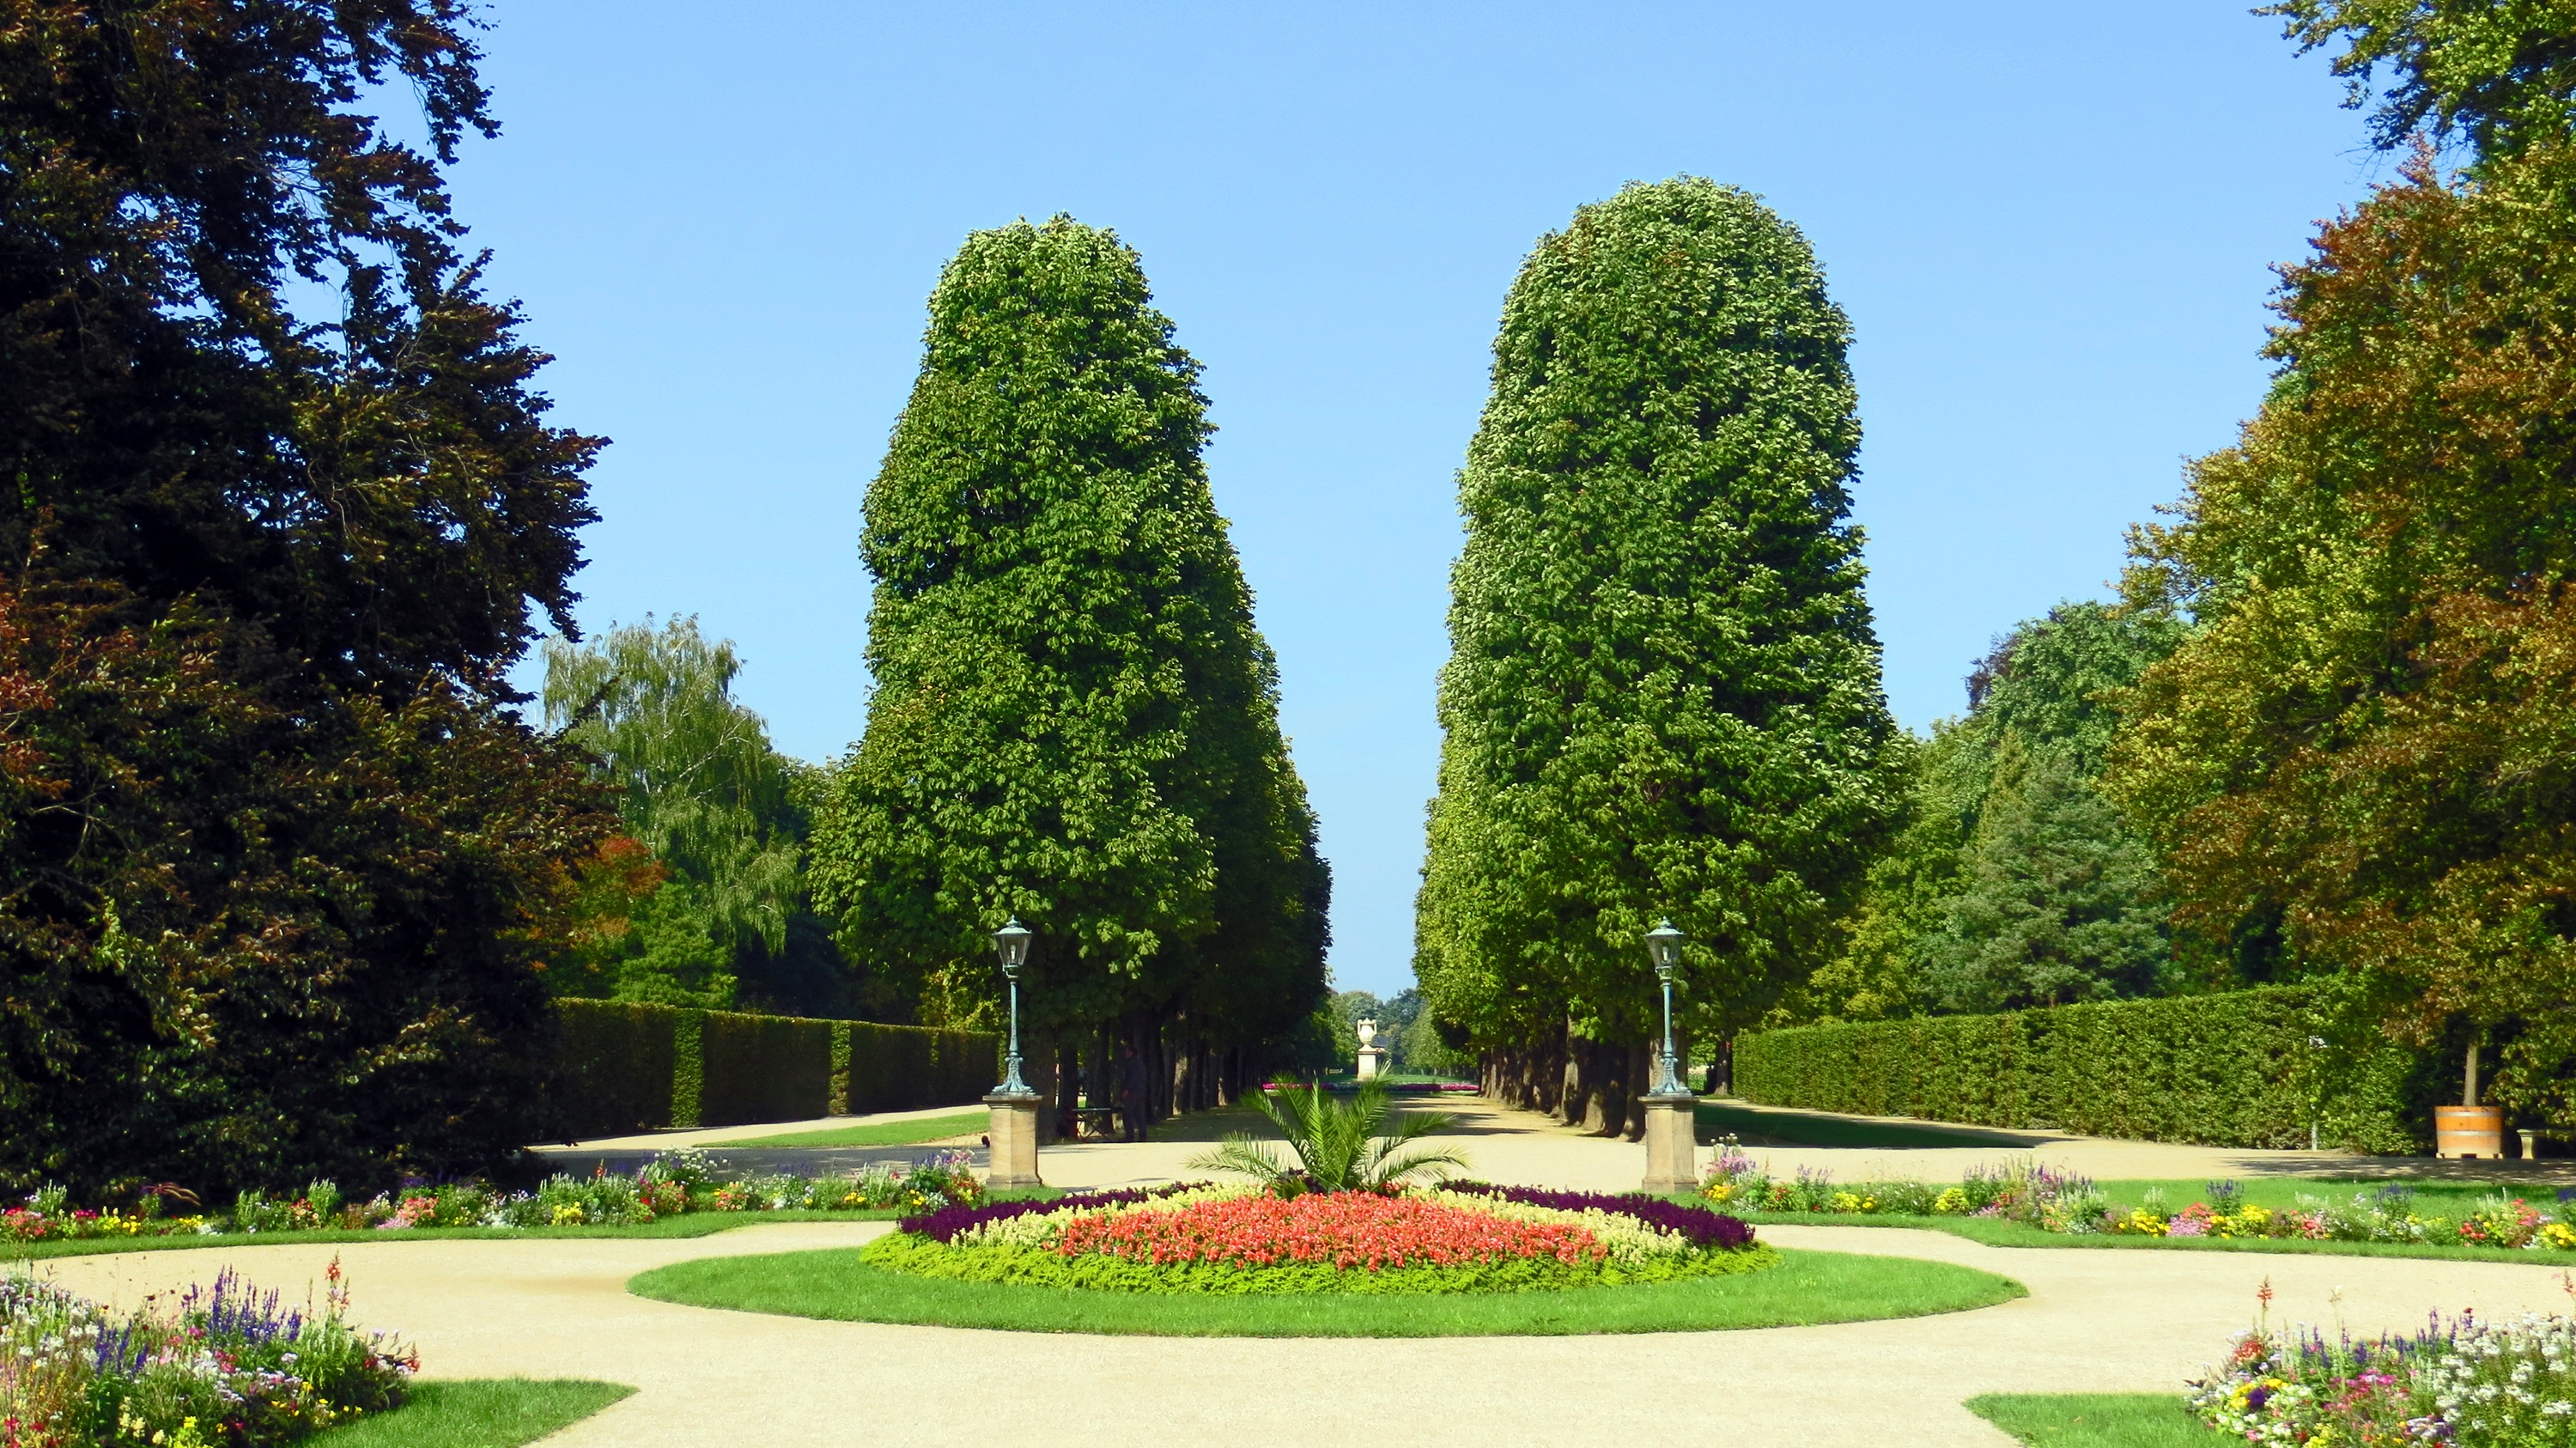
tree, grass, plant, lawn, park, backyard, botany, garden, landscaping, shrub, botanical garden, estate, yard, dresden, castle park, schlossgarten, pillnitz, green area, residential area, outdoor recreation, woody plant, landscape architect